Swabhimaan

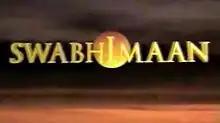

Swaabhimaan is an Indian soap opera directed by Mahesh Bhatt and Debaloy Dey and was scripted by Shobha De and Vinod Ranganath.